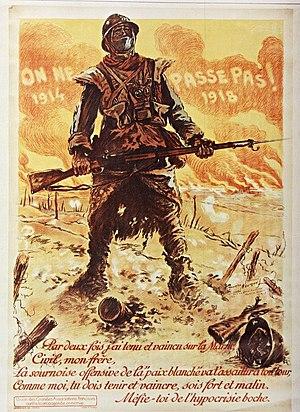
En France, l'état de siège est un dispositif législatif et constitutionnel permettant le transfert de pouvoirs de police de l'autorité civile à l'autorité militaire, la création de juridictions militaires et l'extension des pouvoirs de police. Ce type de norme juridique est comparable dans une certaine mesure à la loi martiale.
Maurice Neumont, né le 22 septembre 1868 à Paris où il est mort le 10 février 1930, est un peintre, lithographe, illustrateur et affichiste français.